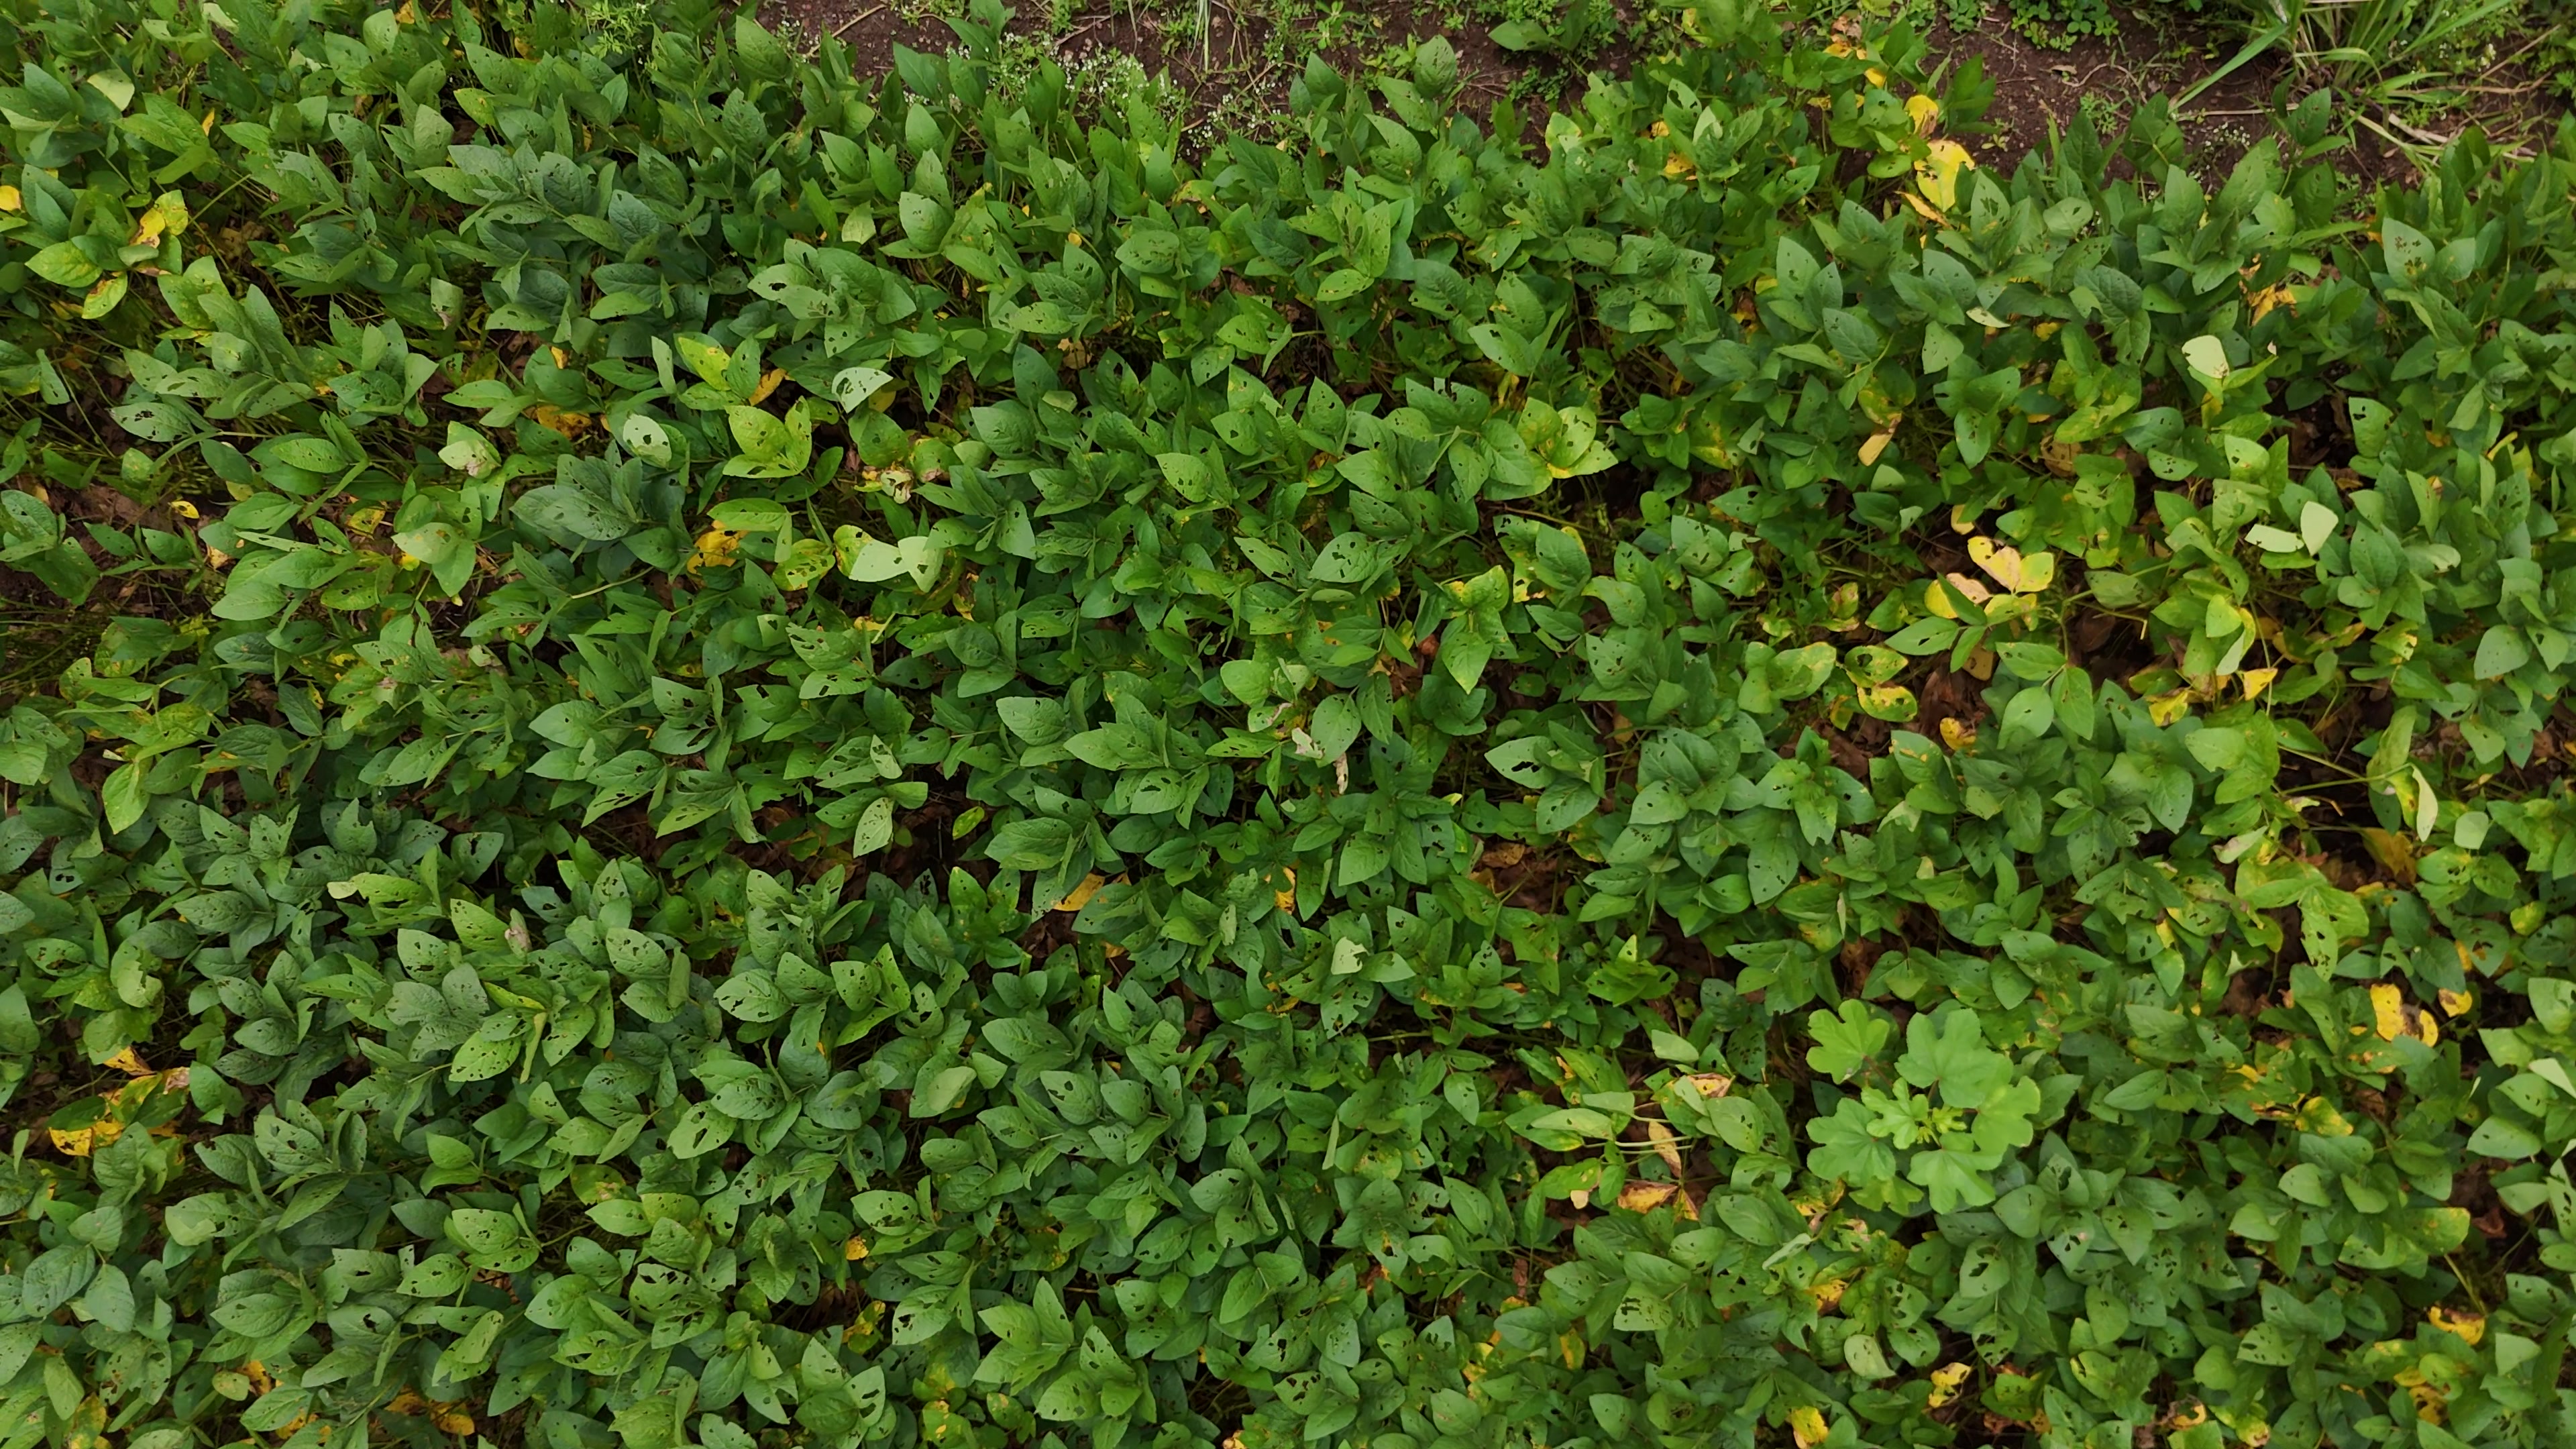
Label: Rust